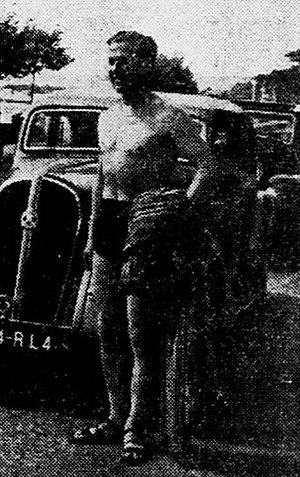
Jean Trévoux victorieux du rallye international de La Baule (1938).
Jean Claude Marie Trévoux, né le 27 février 1905 au Petit-Quevilly et mort le 29 octobre 1981 à Mexico, est un pilote de rallye français, essentiellement reconnu pour ses 4 victoires au Rallye Monte-Carlo.